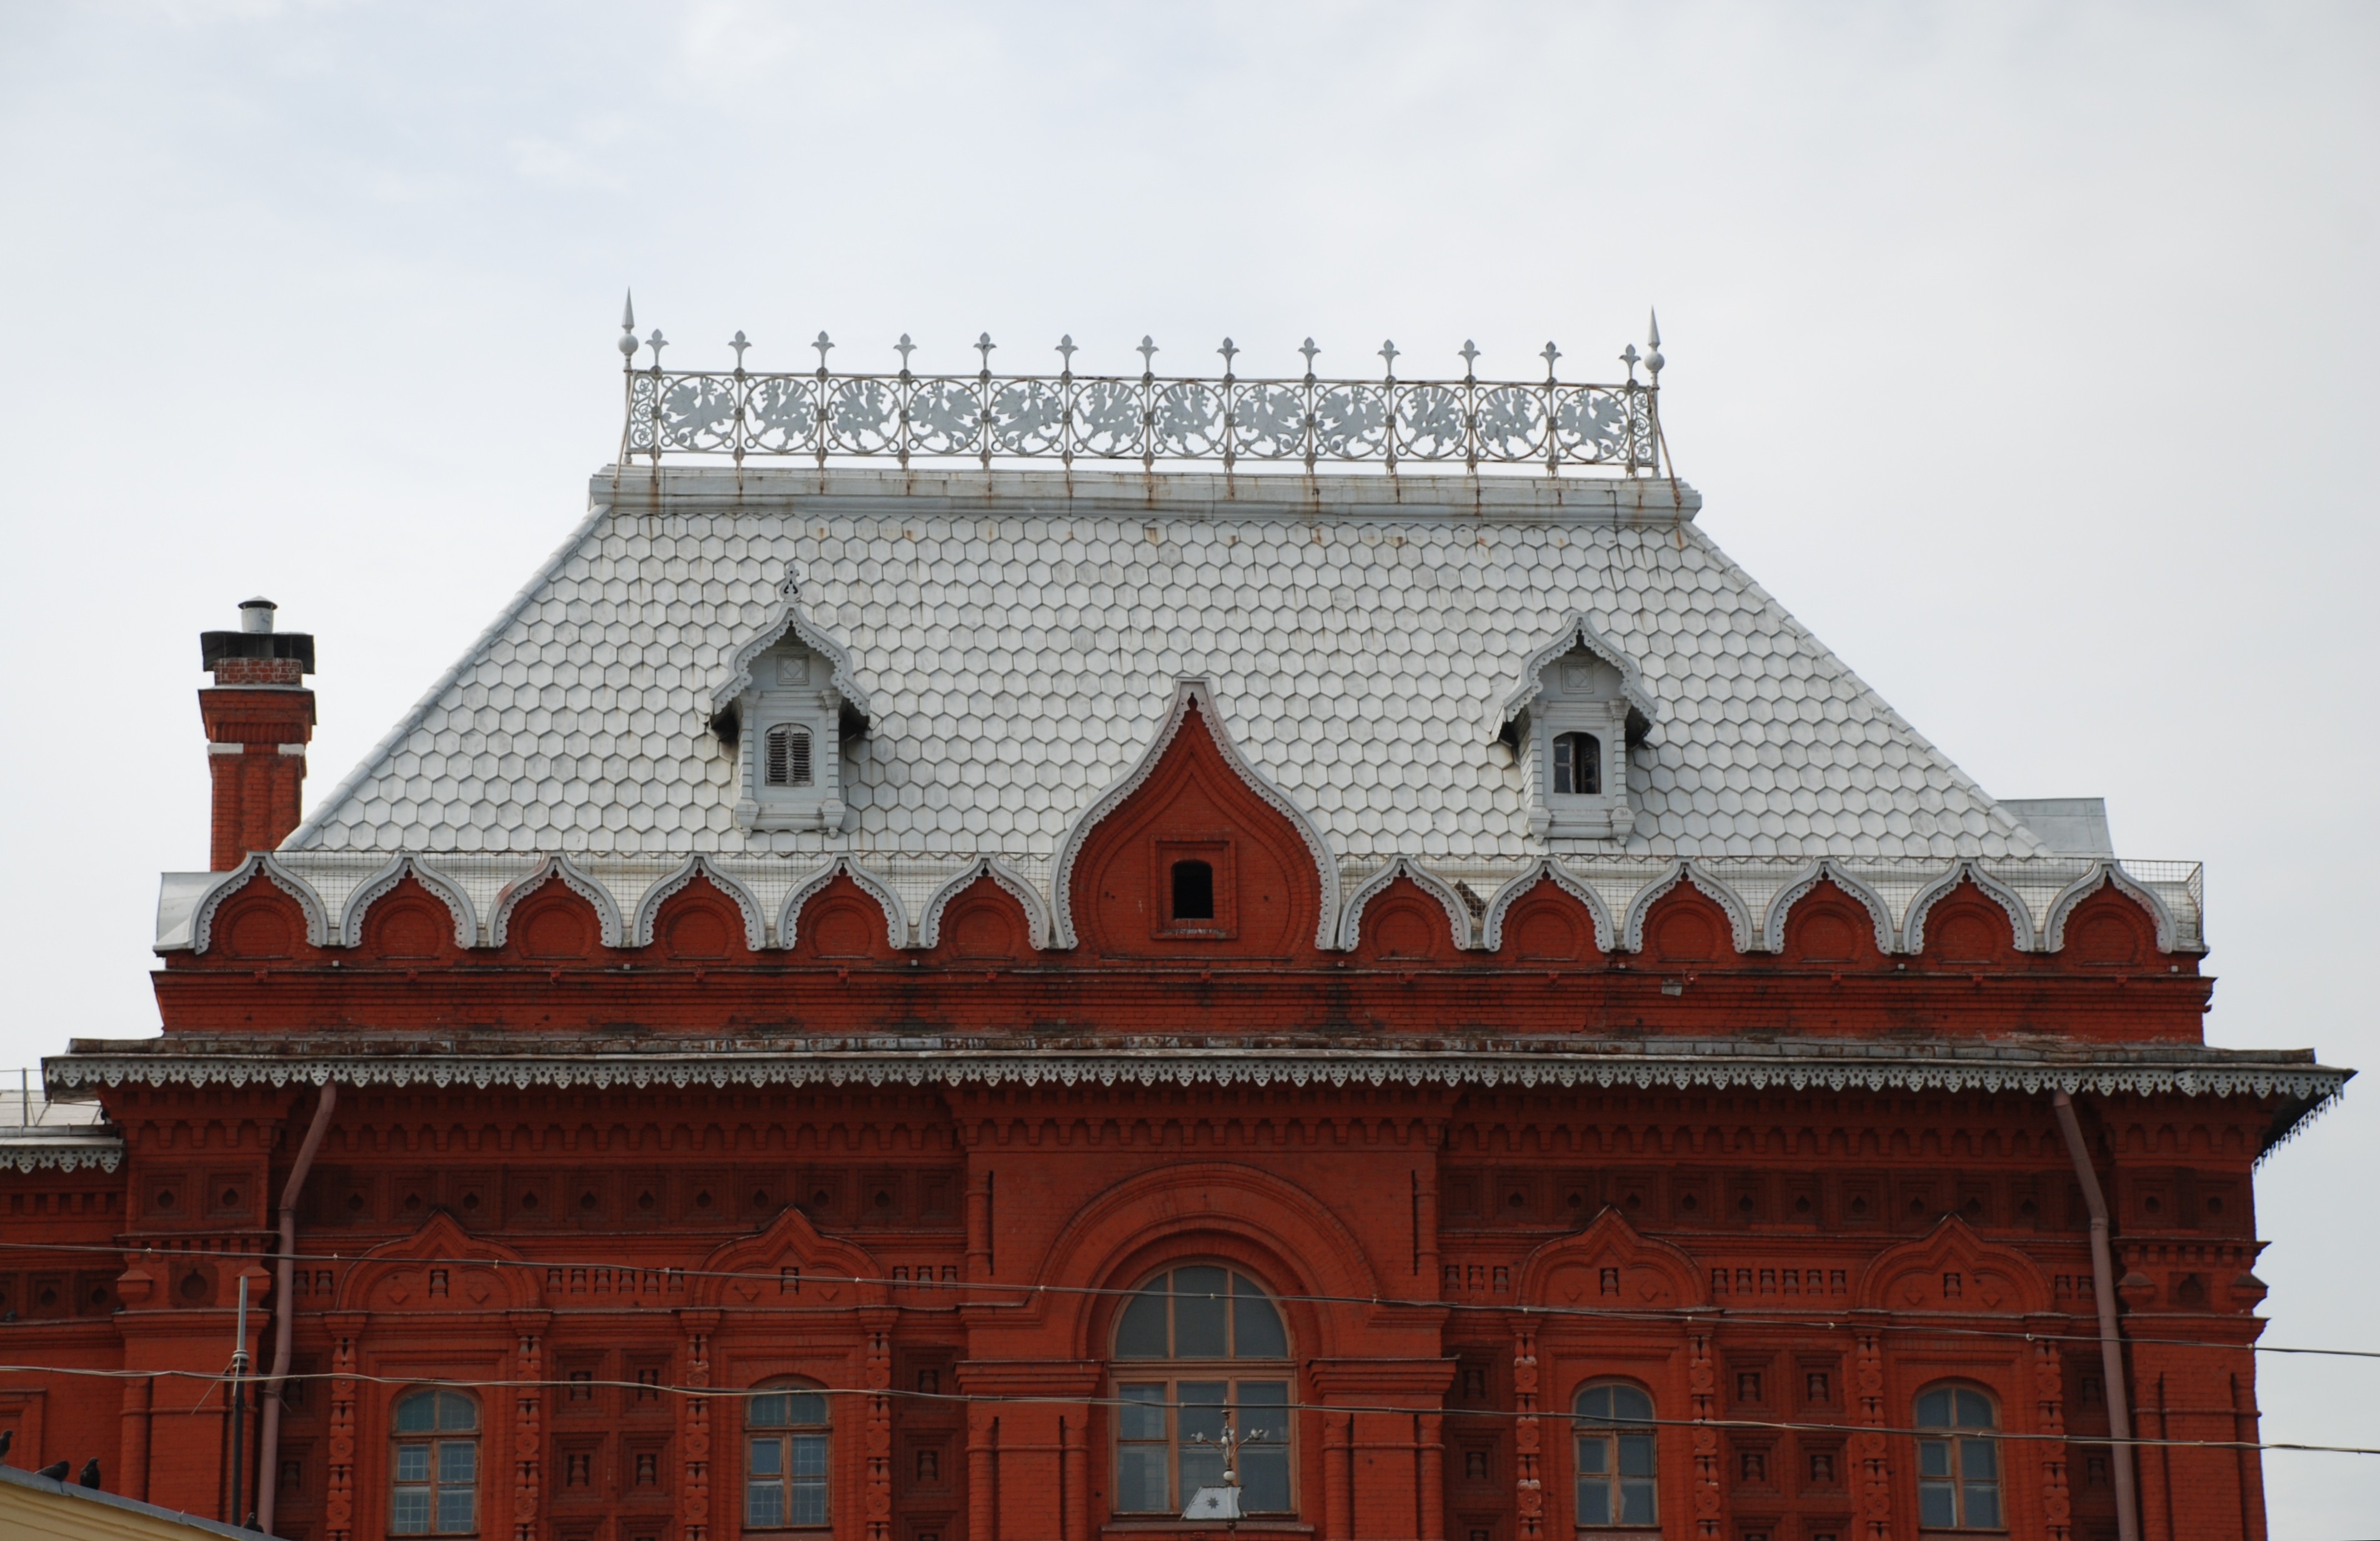
architecture, building, palace, city, cityscape, tower, landmark, facade, nikon, place of worship, moscow, russia, d80, cityscapes, moskau, nikond80, moscou, historic site